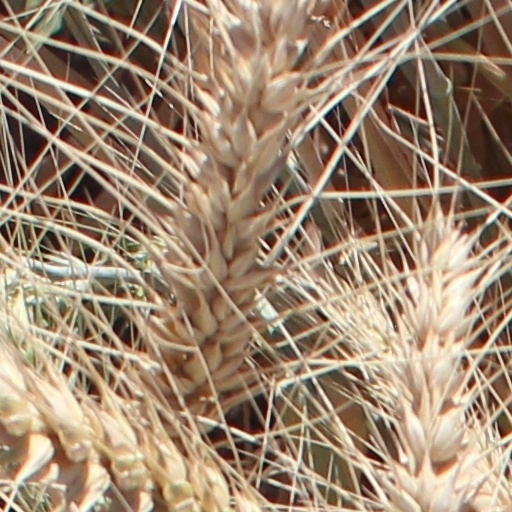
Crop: wheat